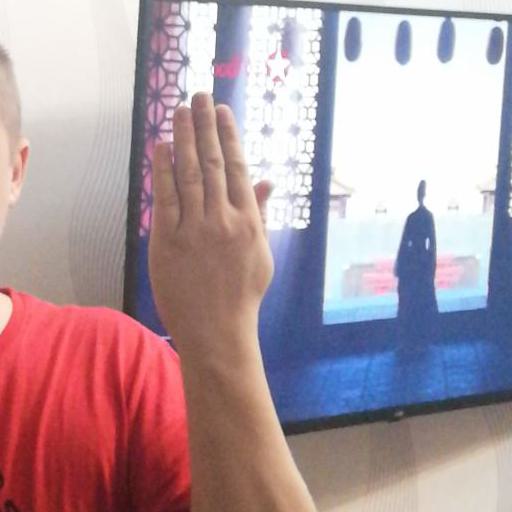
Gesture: stop_inverted